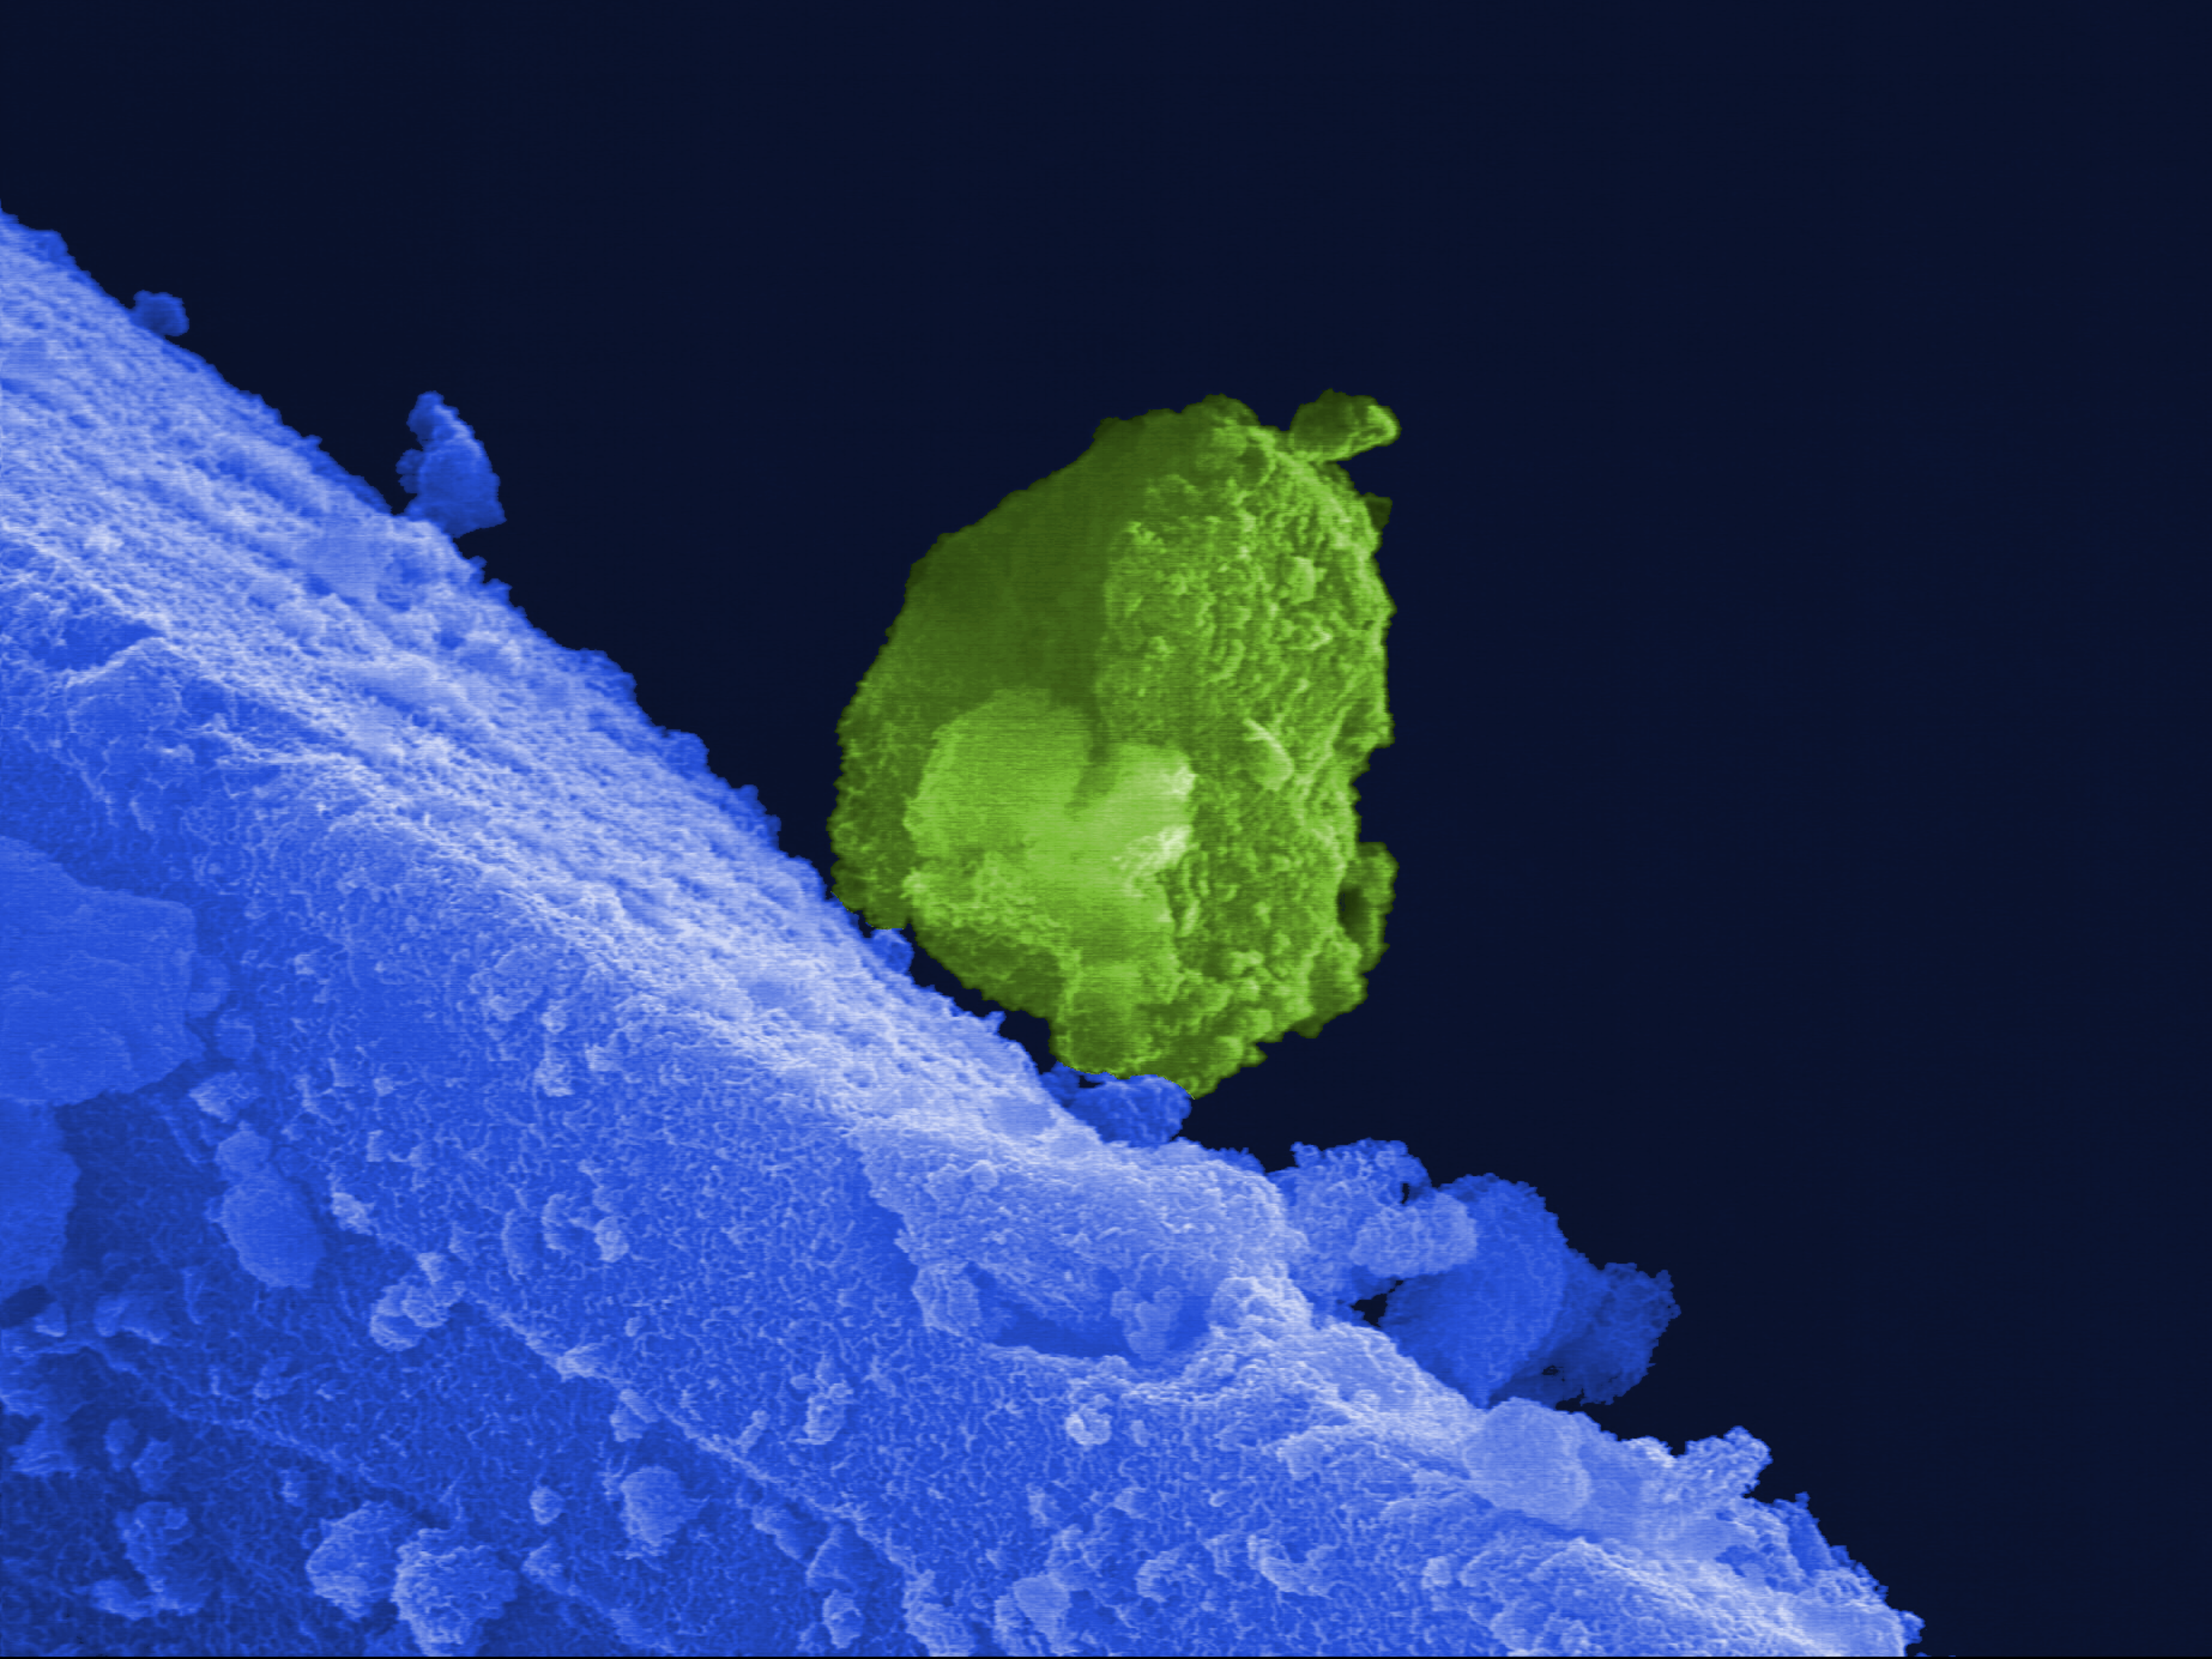
Crystallisation of hydroxyapatite (HAp) nanoparticles on Si-Ca-Na-P bioglass after immersion in simulated body fluid. In this case, HAp has formed as a pear-shaped microcrystal (~5 microns high), which even appears to have a bite taken out of it. By comparison,
Specialty: implants
Anatomy: blood / body fluid
Image credit: Rob Pullar